Pope Benedict XV

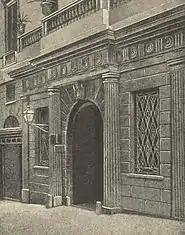
The birthplace of Giacomo della Chiesa in Pegli

Giacomo della Chiesa was born prematurely at Pegli, a suburb of Genoa, Italy, the third son and sixth child of Marquess Giuseppe della Chiesa (1821–1892) and his wife Marchioness Giovanna Filippa Vittoria Maria Migliorati (1827–1904). Genealogy findings report that his father's side produced Pope Callixtus II and also claimed descent from Berengar II of Italy and that his maternal family produced Pope Innocent VII. He was also a descendant of Blessed Antonio della Chiesa. His sister, Giulia della Chiesa (1850 - ?) married in 1876 Faustino Persico. His brother, Giovanni Antonio della Chiesa (1853 - 1920), married Eugenia Jacobini (1863 - 1918), the niece of Cardinal Angelo Jacobini, and had issue. Due to his premature birth, Giacomo was left with a limp and completed much of his early education at home. His other brother Giovanni Antonio was an admiral in the Italian navy.